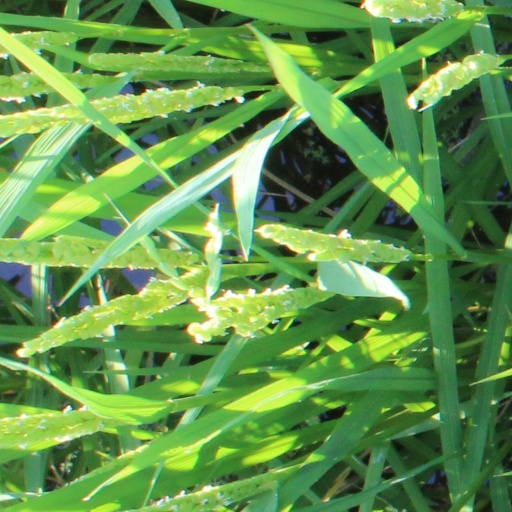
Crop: rice